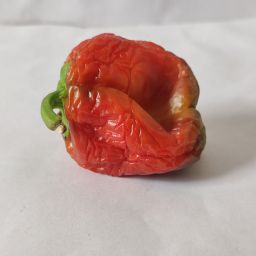
Crop: Bell Pepper
Quality: Dried